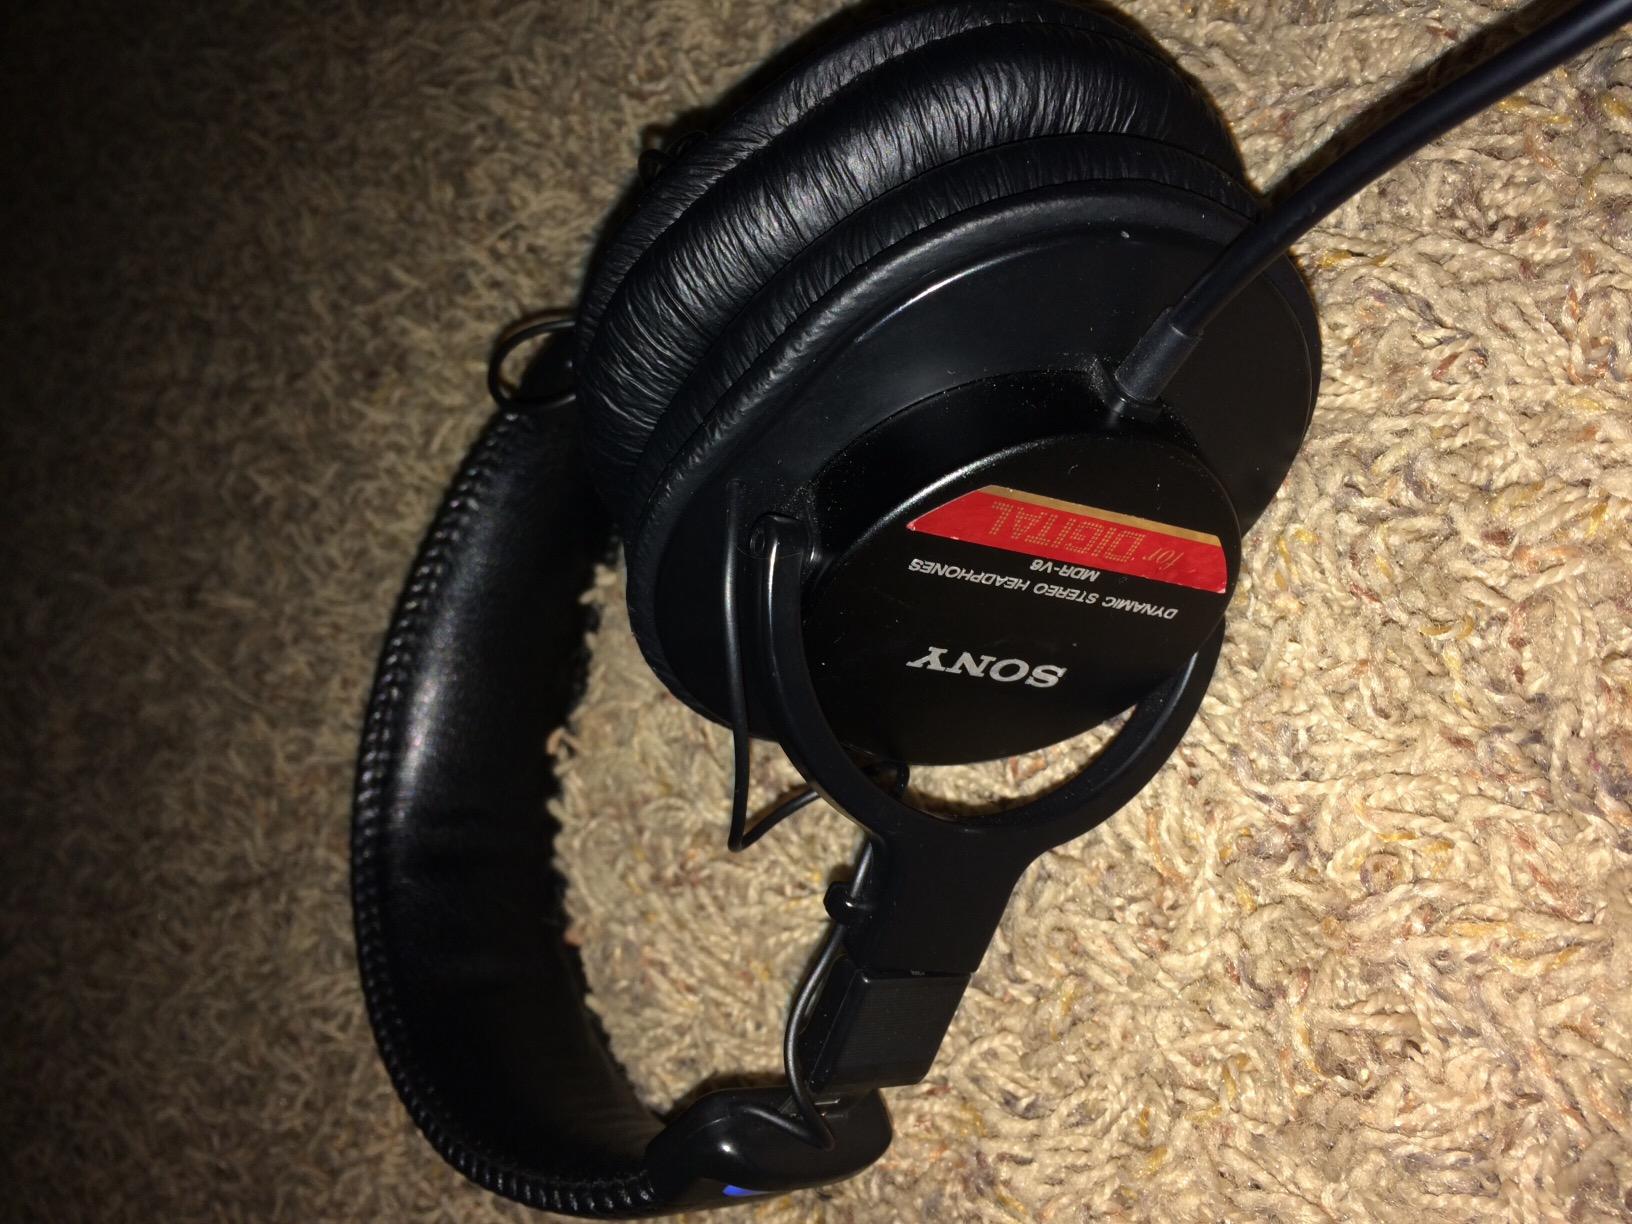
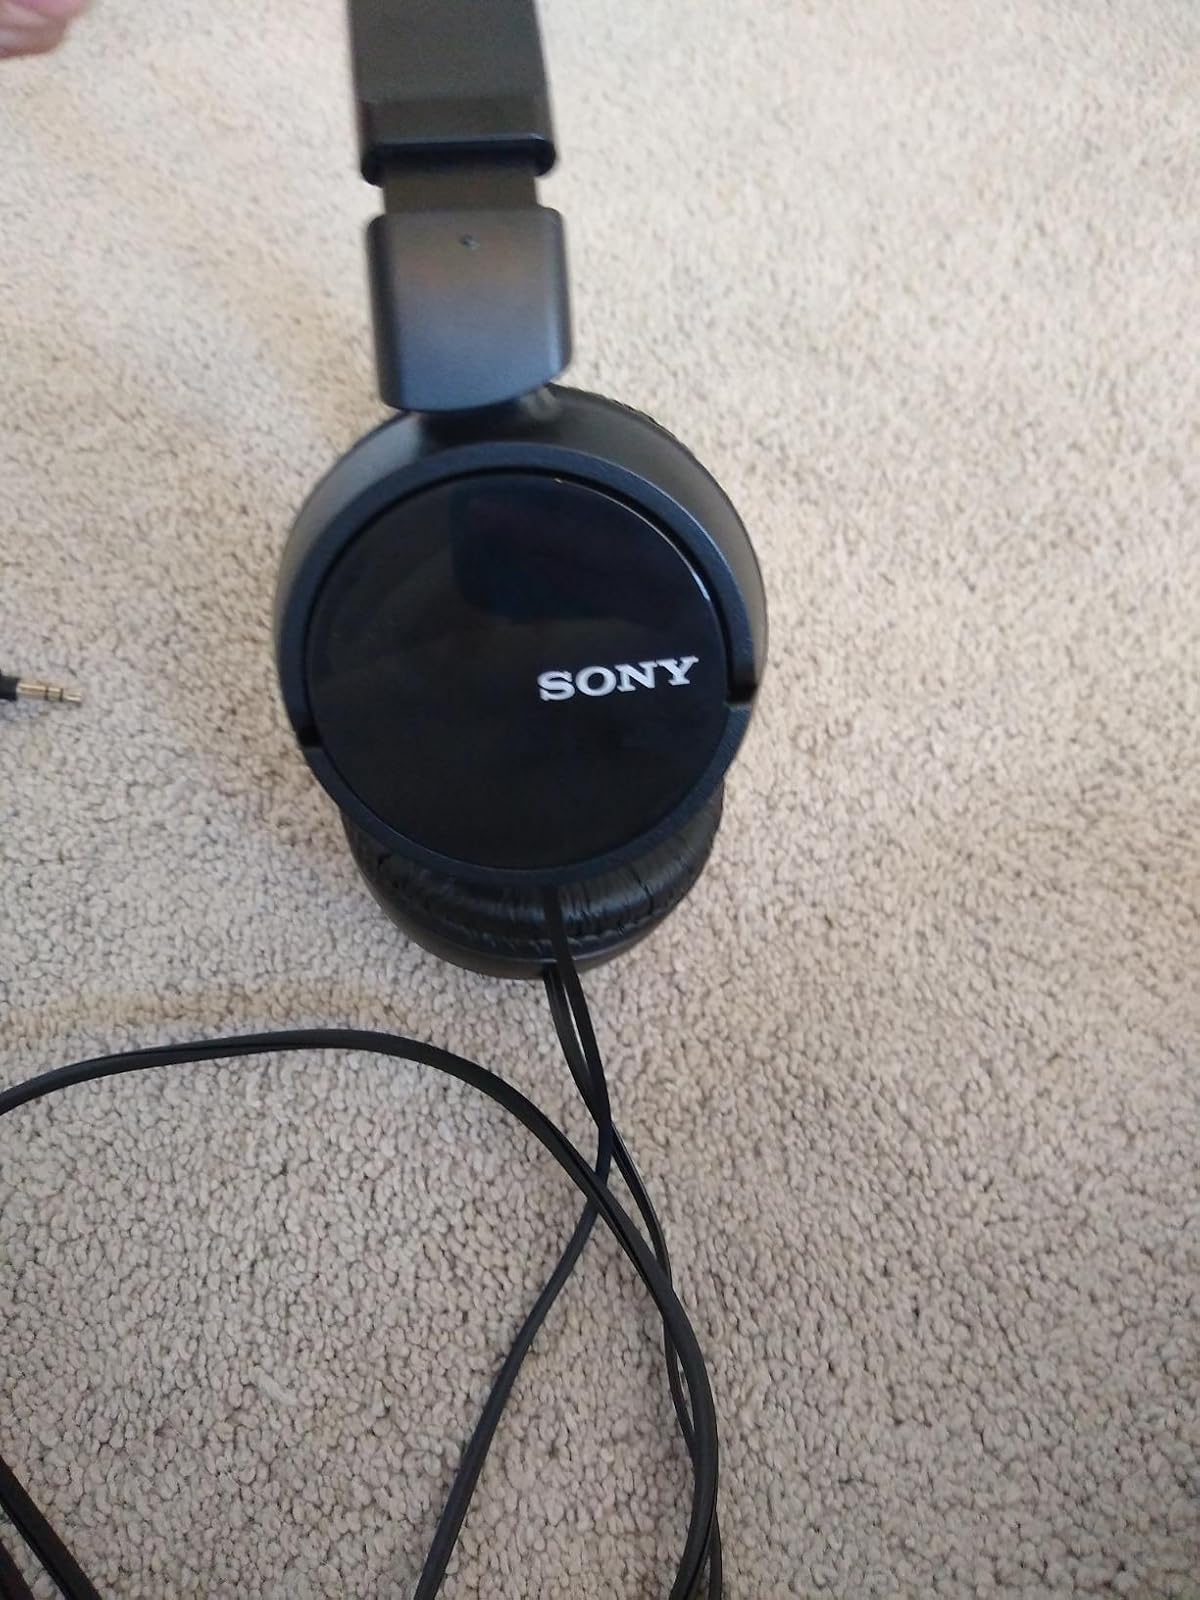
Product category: headphones
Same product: no